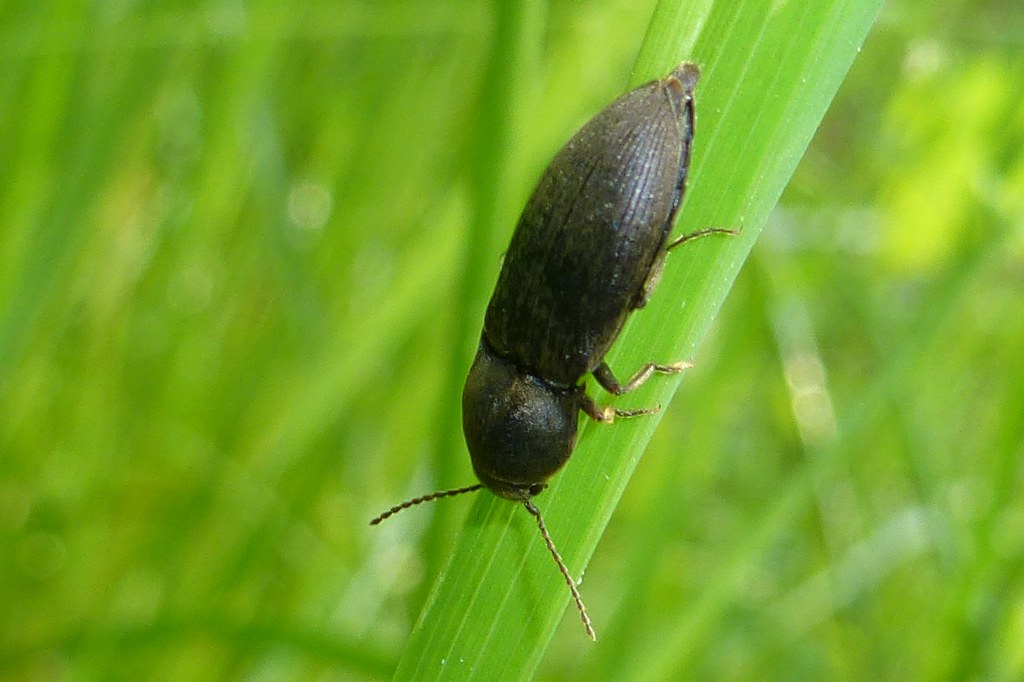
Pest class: clickbeetles_wireworms